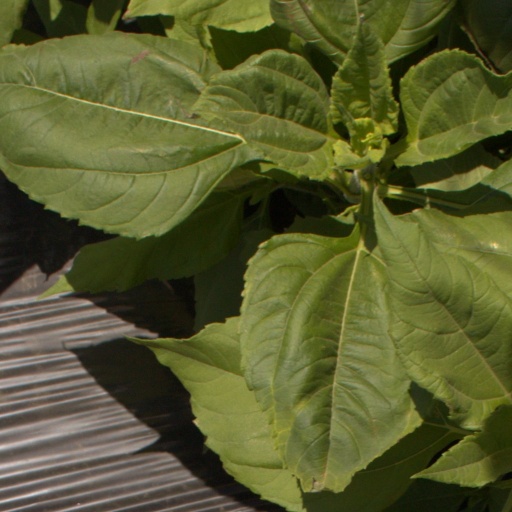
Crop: Jerusalem artichoke